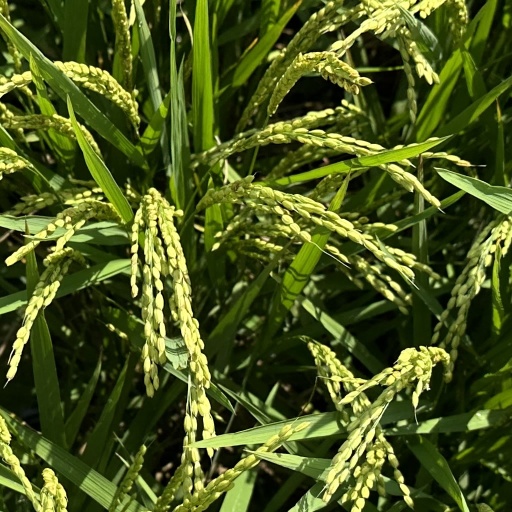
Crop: rice